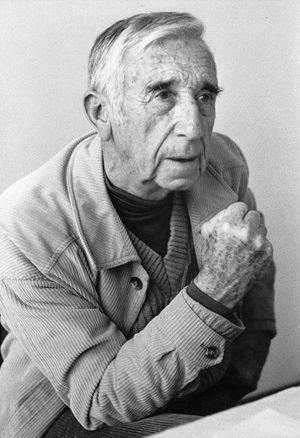
Philippe Tailliez, né le 15 juin 1905 à Malo-les-Bains et mort le 25 septembre 2002 à Toulon, est un officier de marine, plongeur sous-marin et écrivain français. Il est surtout connu pour avoir été, avec Frédéric Dumas et Jacques-Yves Cousteau, l'un des pionniers de la plongée sous-marine en scaphandre autonome.
Jacques-Yves Cousteau, né le 11 juin 1910 à Saint-André-de-Cubzac et mort le 25 juin 1997 à Paris, est un officier de la Marine nationale et explorateur océanographique français.